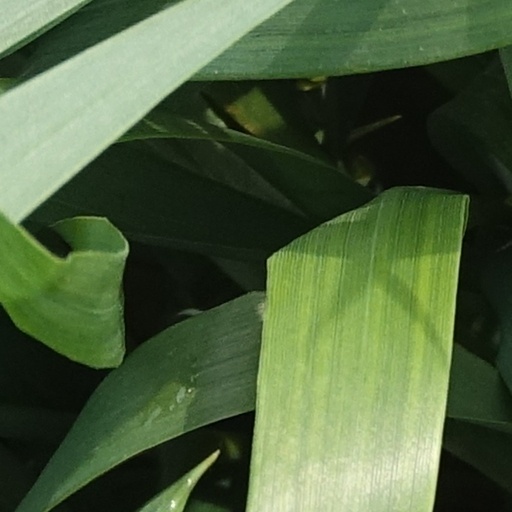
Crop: wheat